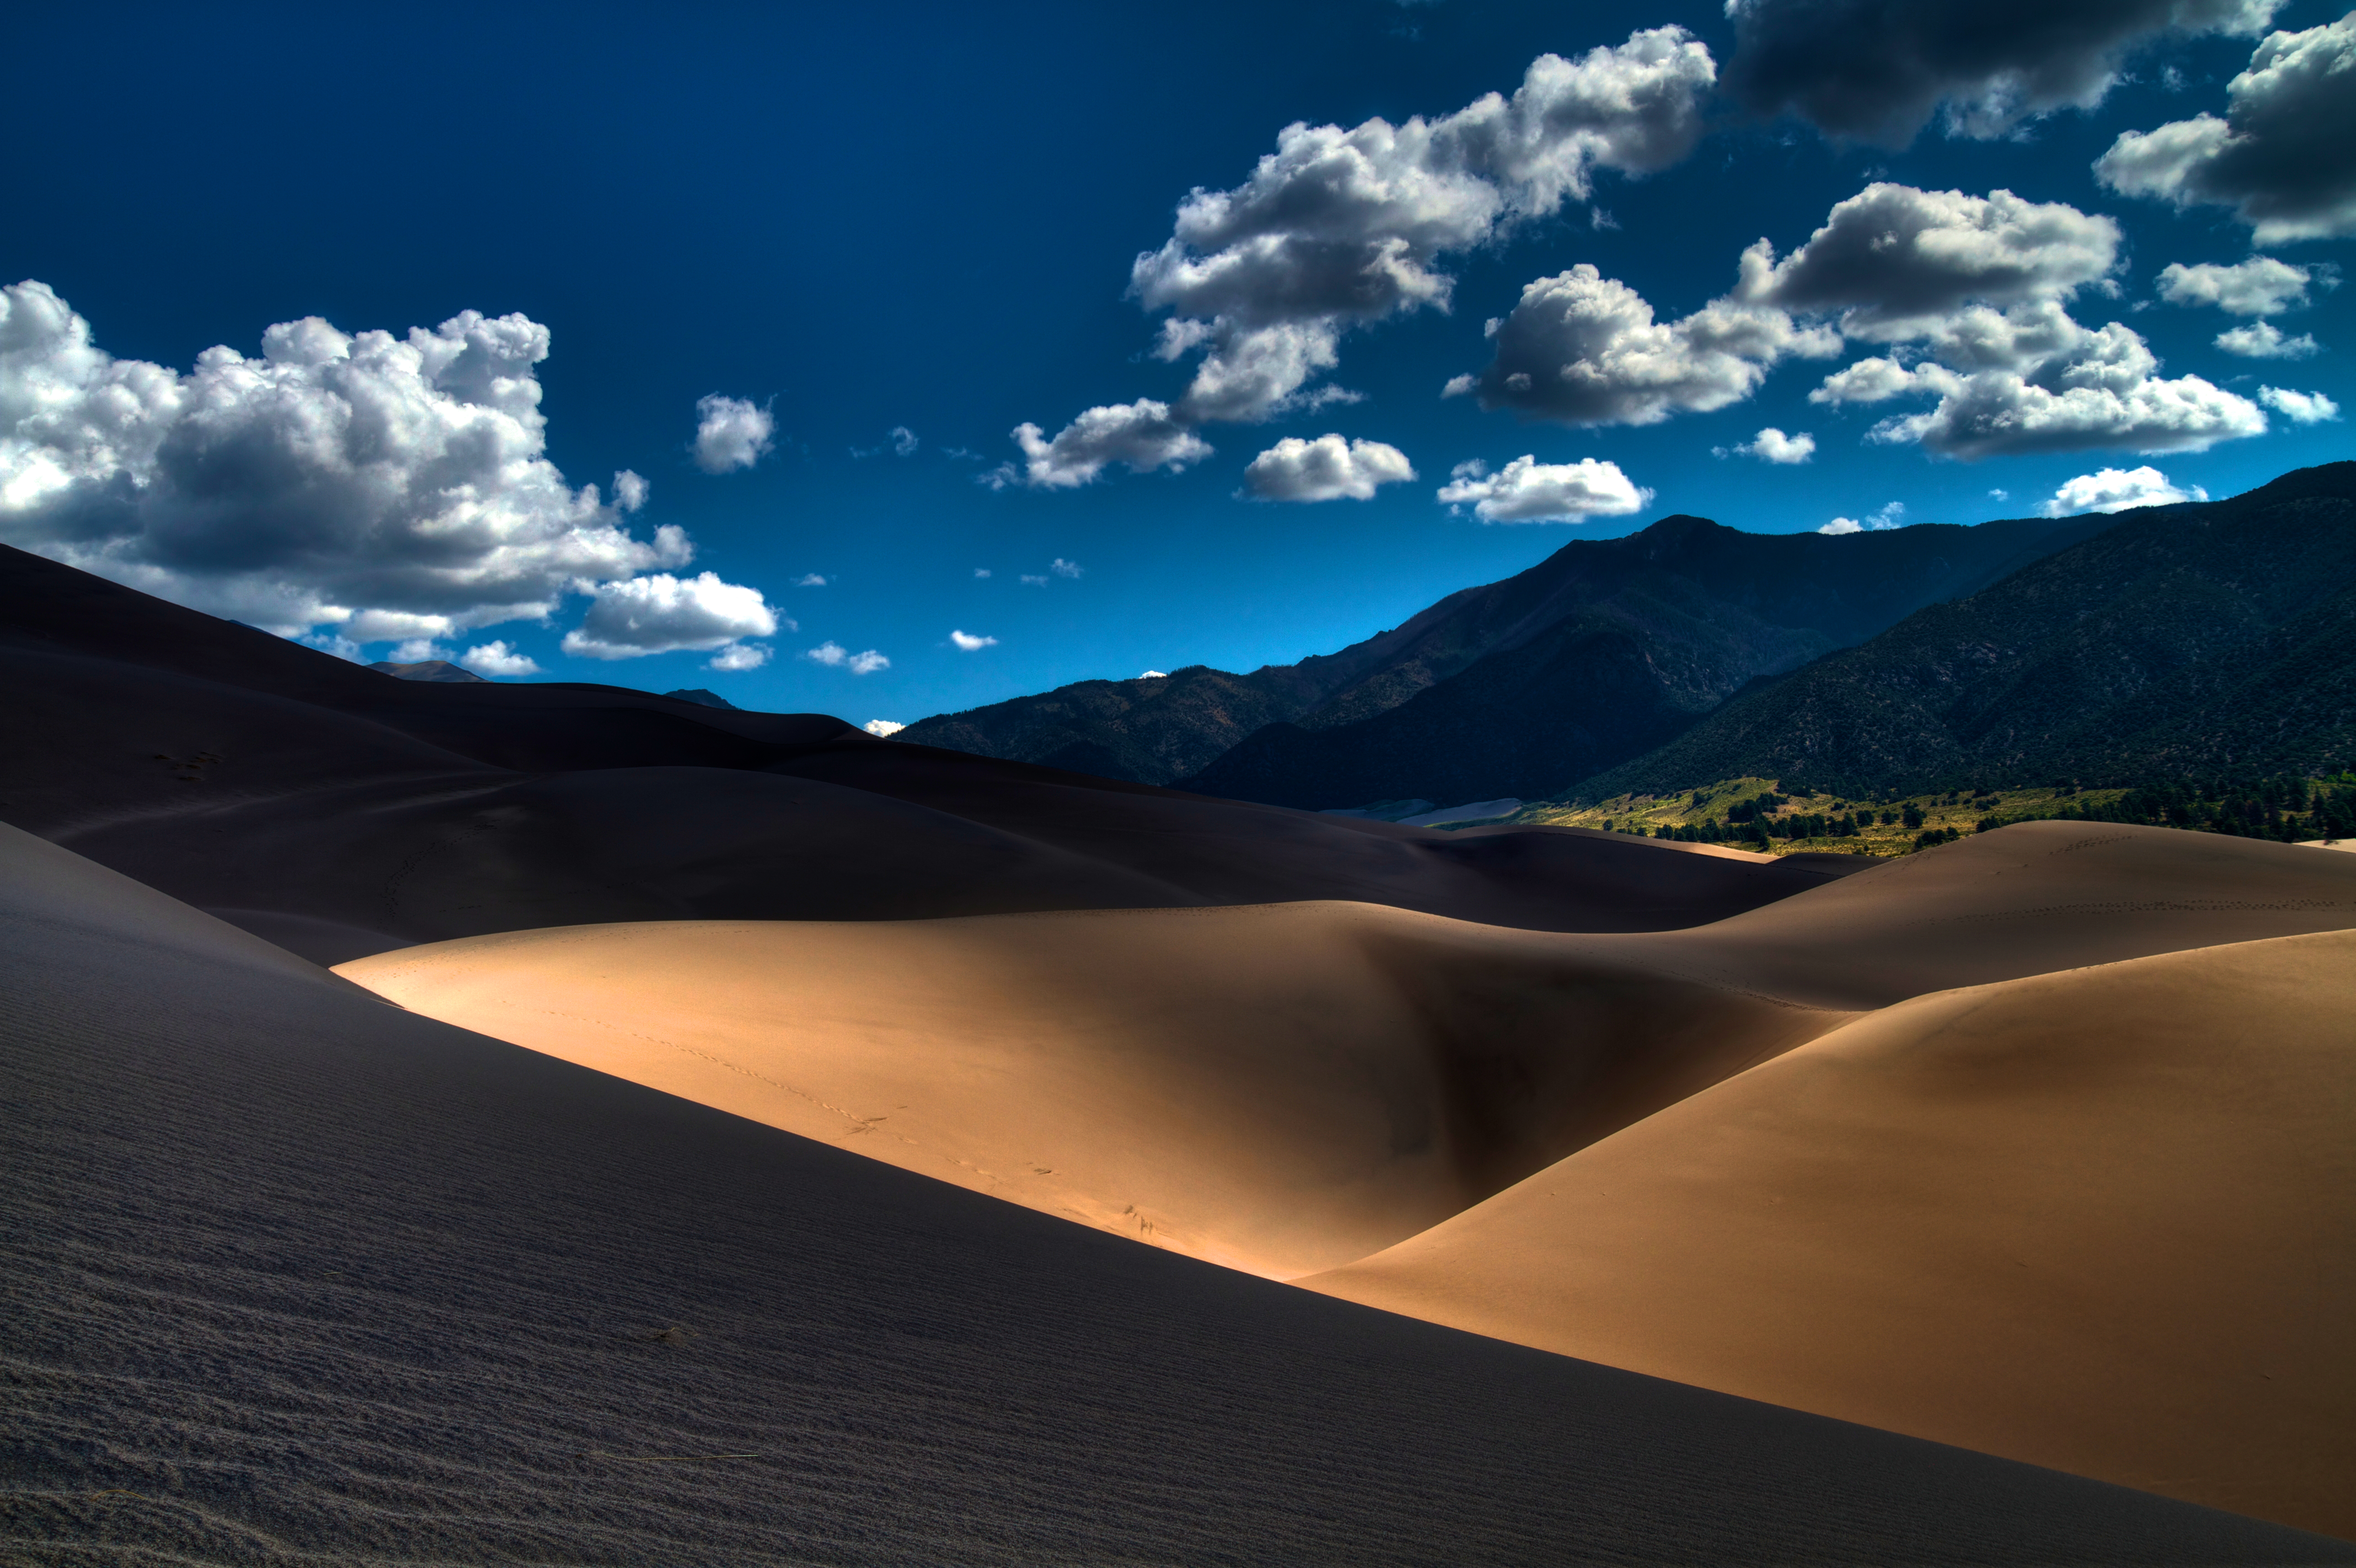
landscape, sand, horizon, mountain, light, cloud, hiking, dune, canon, camping, sandy, dunes, lines, eos, great, colorado, cool, backpacking, canon7d, plateau, dynamic, 7d, scape, habitat, tamron1750, interesting, zach, dischner, landform, natural environment, geographical feature, aeolian landform